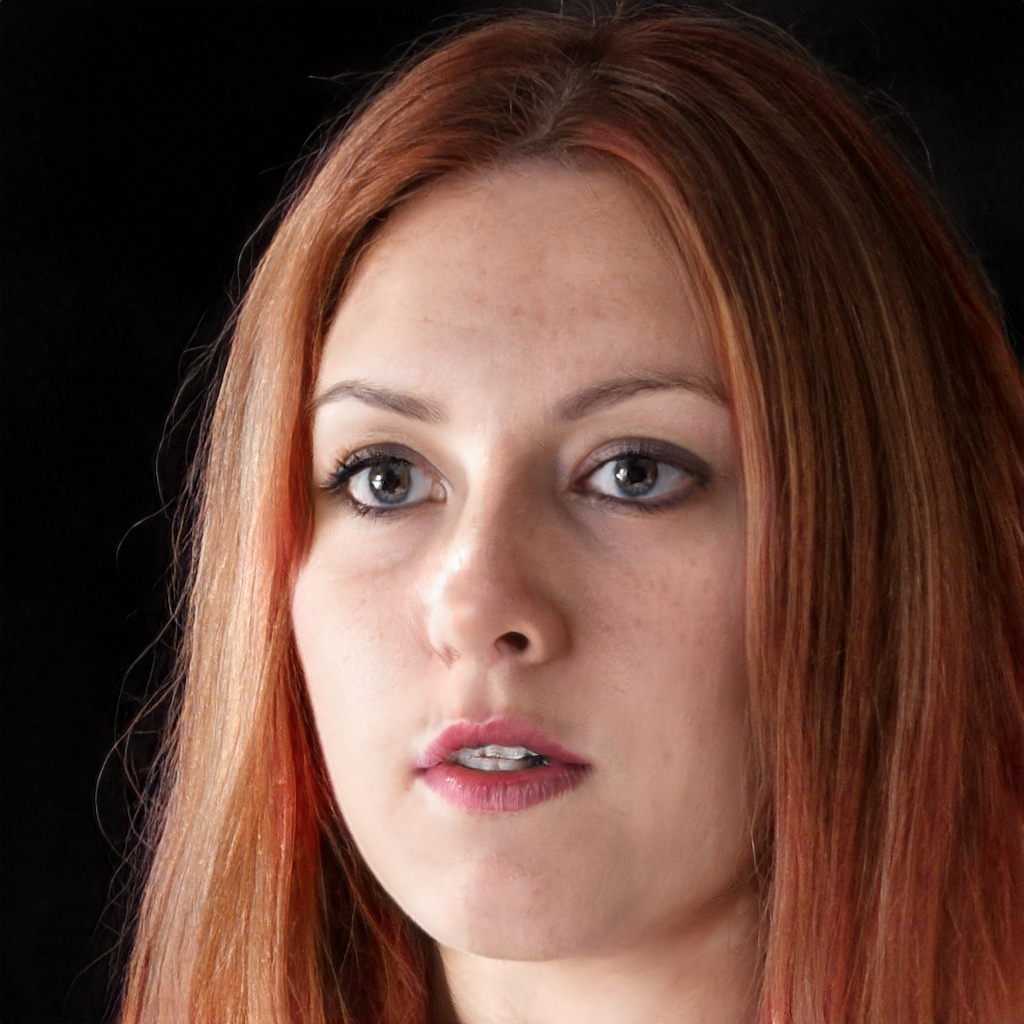
Gender: Female